William Dubois (usher)

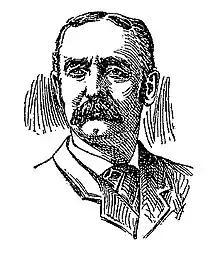
Dubois about 1897

William Dubois (1841 – April 29, 1910) was an American civil servant who served as Chief Usher of the White House in Washington, D.C., from June 1896 to January 1901. He was the first person to formally receive the title Chief Usher, although in previous years it had been used unofficially and in press reports.